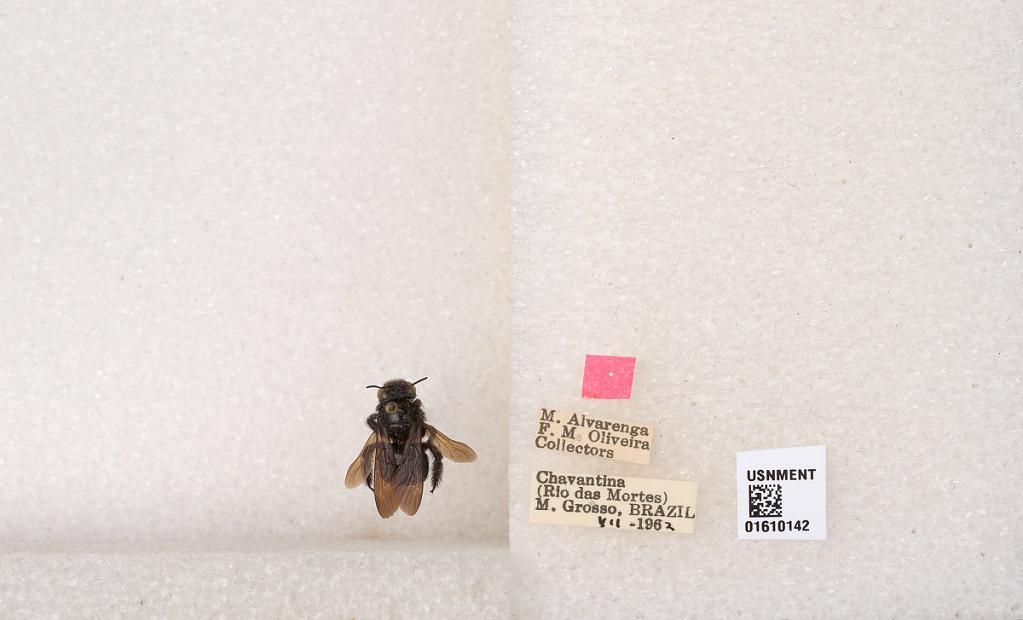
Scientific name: Xylocopa (Monoxylocopa) abbreviata Hurd & Moure
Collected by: F. Oliveira
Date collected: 1962-7-1
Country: Brazil
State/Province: Mato Grosso
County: Xavantina Nova Xavantina
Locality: Rio das Mortes Chavantina (Rio das Mortes)
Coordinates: -14.6727, -52.357